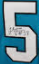
Number: 5